Action off Cape Passero

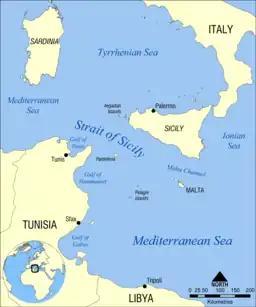

Convoy MF 4 comprised (1,587 GRT), the (5,916 GRT) from Convoy MF 2 and the gunboat departed Malta at on 11 October for the return journey to Alexandria. The main body of the Mediterranean Fleet had waited to the south of Malta and the 7th Cruiser Squadron formed a line to sweep to the north-east. The light cruiser, "Ajax", the northernmost ship in the line was sailing a zig-zag at about , to the east of Malta.